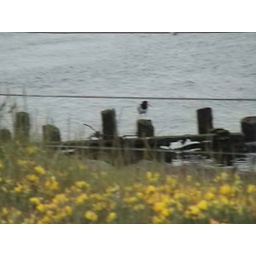
Oystercatcher, her nest was just by the yellow flowers at Portmadog Toll Bridge railway.